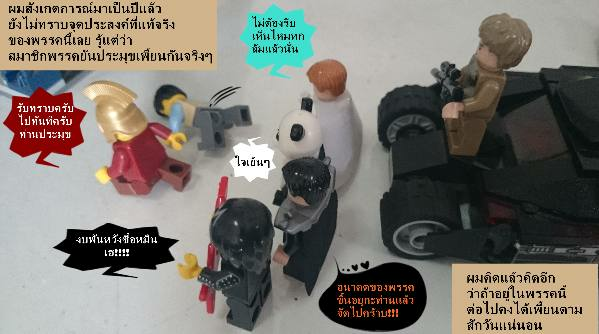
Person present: No